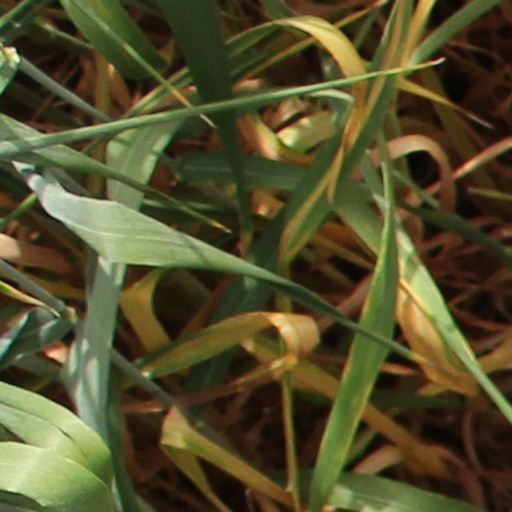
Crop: wheat